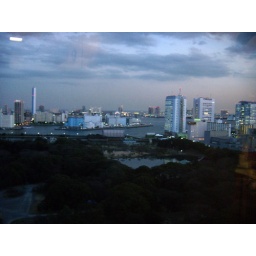
View over Tokyo bay from the 14th floor of the Nittsu head office building